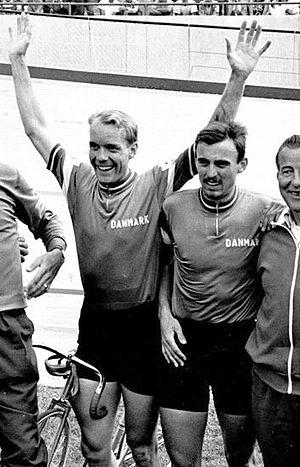
Reno Olsen est un coureur cycliste danois. Lors des Jeux olympiques de 1968 à Mexico, il a remporté la médaille d'or de la poursuite par équipes avec Per Lyngemark, Gunnar Asmussen, Mogens Frey. Bien que battus en finale par l'équipe d'Allemagne de l'Ouest, ils se sont vus attribuer la médaille d'or après que les Allemands ont été déclassés car l'un d'entre eux a poussé l'un de ses coéquipiers.
Per Lyngemark est un coureur cycliste danois. Lors des Jeux olympiques de 1968 à Mexico, il a remporté la médaille d'or de la poursuite par équipes avec Reno Olsen, Gunnar Asmussen, Mogens Frey. Bien que battus en finale par l'équipe d'Allemagne de l'Ouest, ils se sont vus attribuer la médaille d'or après que les Allemands ont été déclassés car l'un d'entre eux a poussé l'un de ses coéquipiers.